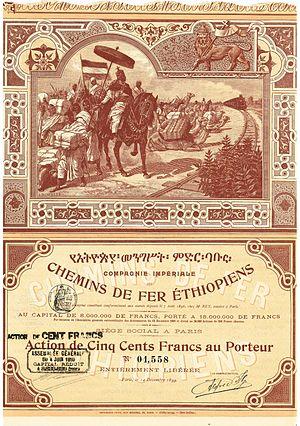
Alfred Ilg, né le 30 mars 1854 à Frauenfeld, en Suisse, mort le 7 janvier 1916 à Zurich, est un ingénieur suisse et conseiller de l'empereur Ménélik II.